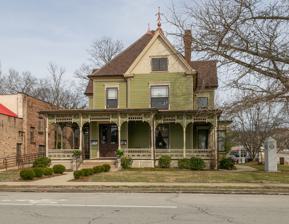
Building: Gooch House
Country: United States of America
Year built: 1895
Historic house in Kentucky, United States United States historic place Gooch House U.S. National Register of Historic Places Show map of Kentucky Show map of the United States Location Frankfort, Kentucky Coordinates 38°11′42″N 84°52′29″W / 38.19500°N 84.87472°W / 38.19500; -84.87472 Built 1895 Architectural style Queen Anne NRHP reference No. 80001528 Added to NRHP April 30, 1980 The Gooch House is a Queen Anne style house located in Frankfort, Kentucky . The building formerly housed the Frankfort Visitor Center and the offices of the Frankfort/Franklin County Tourist & Convention Commission, the Frankfort Area Chamber of Commerce, and the Downtown Frankfort, Inc. It was purchased in 2019 by the Kentucky Distillers Association to be used as the new headquarters for the non-profit trade group that represents the state's signature Bourbon and distilled spirits industry. The property was added to the U.S. National Register of Historic Places in 1980. References